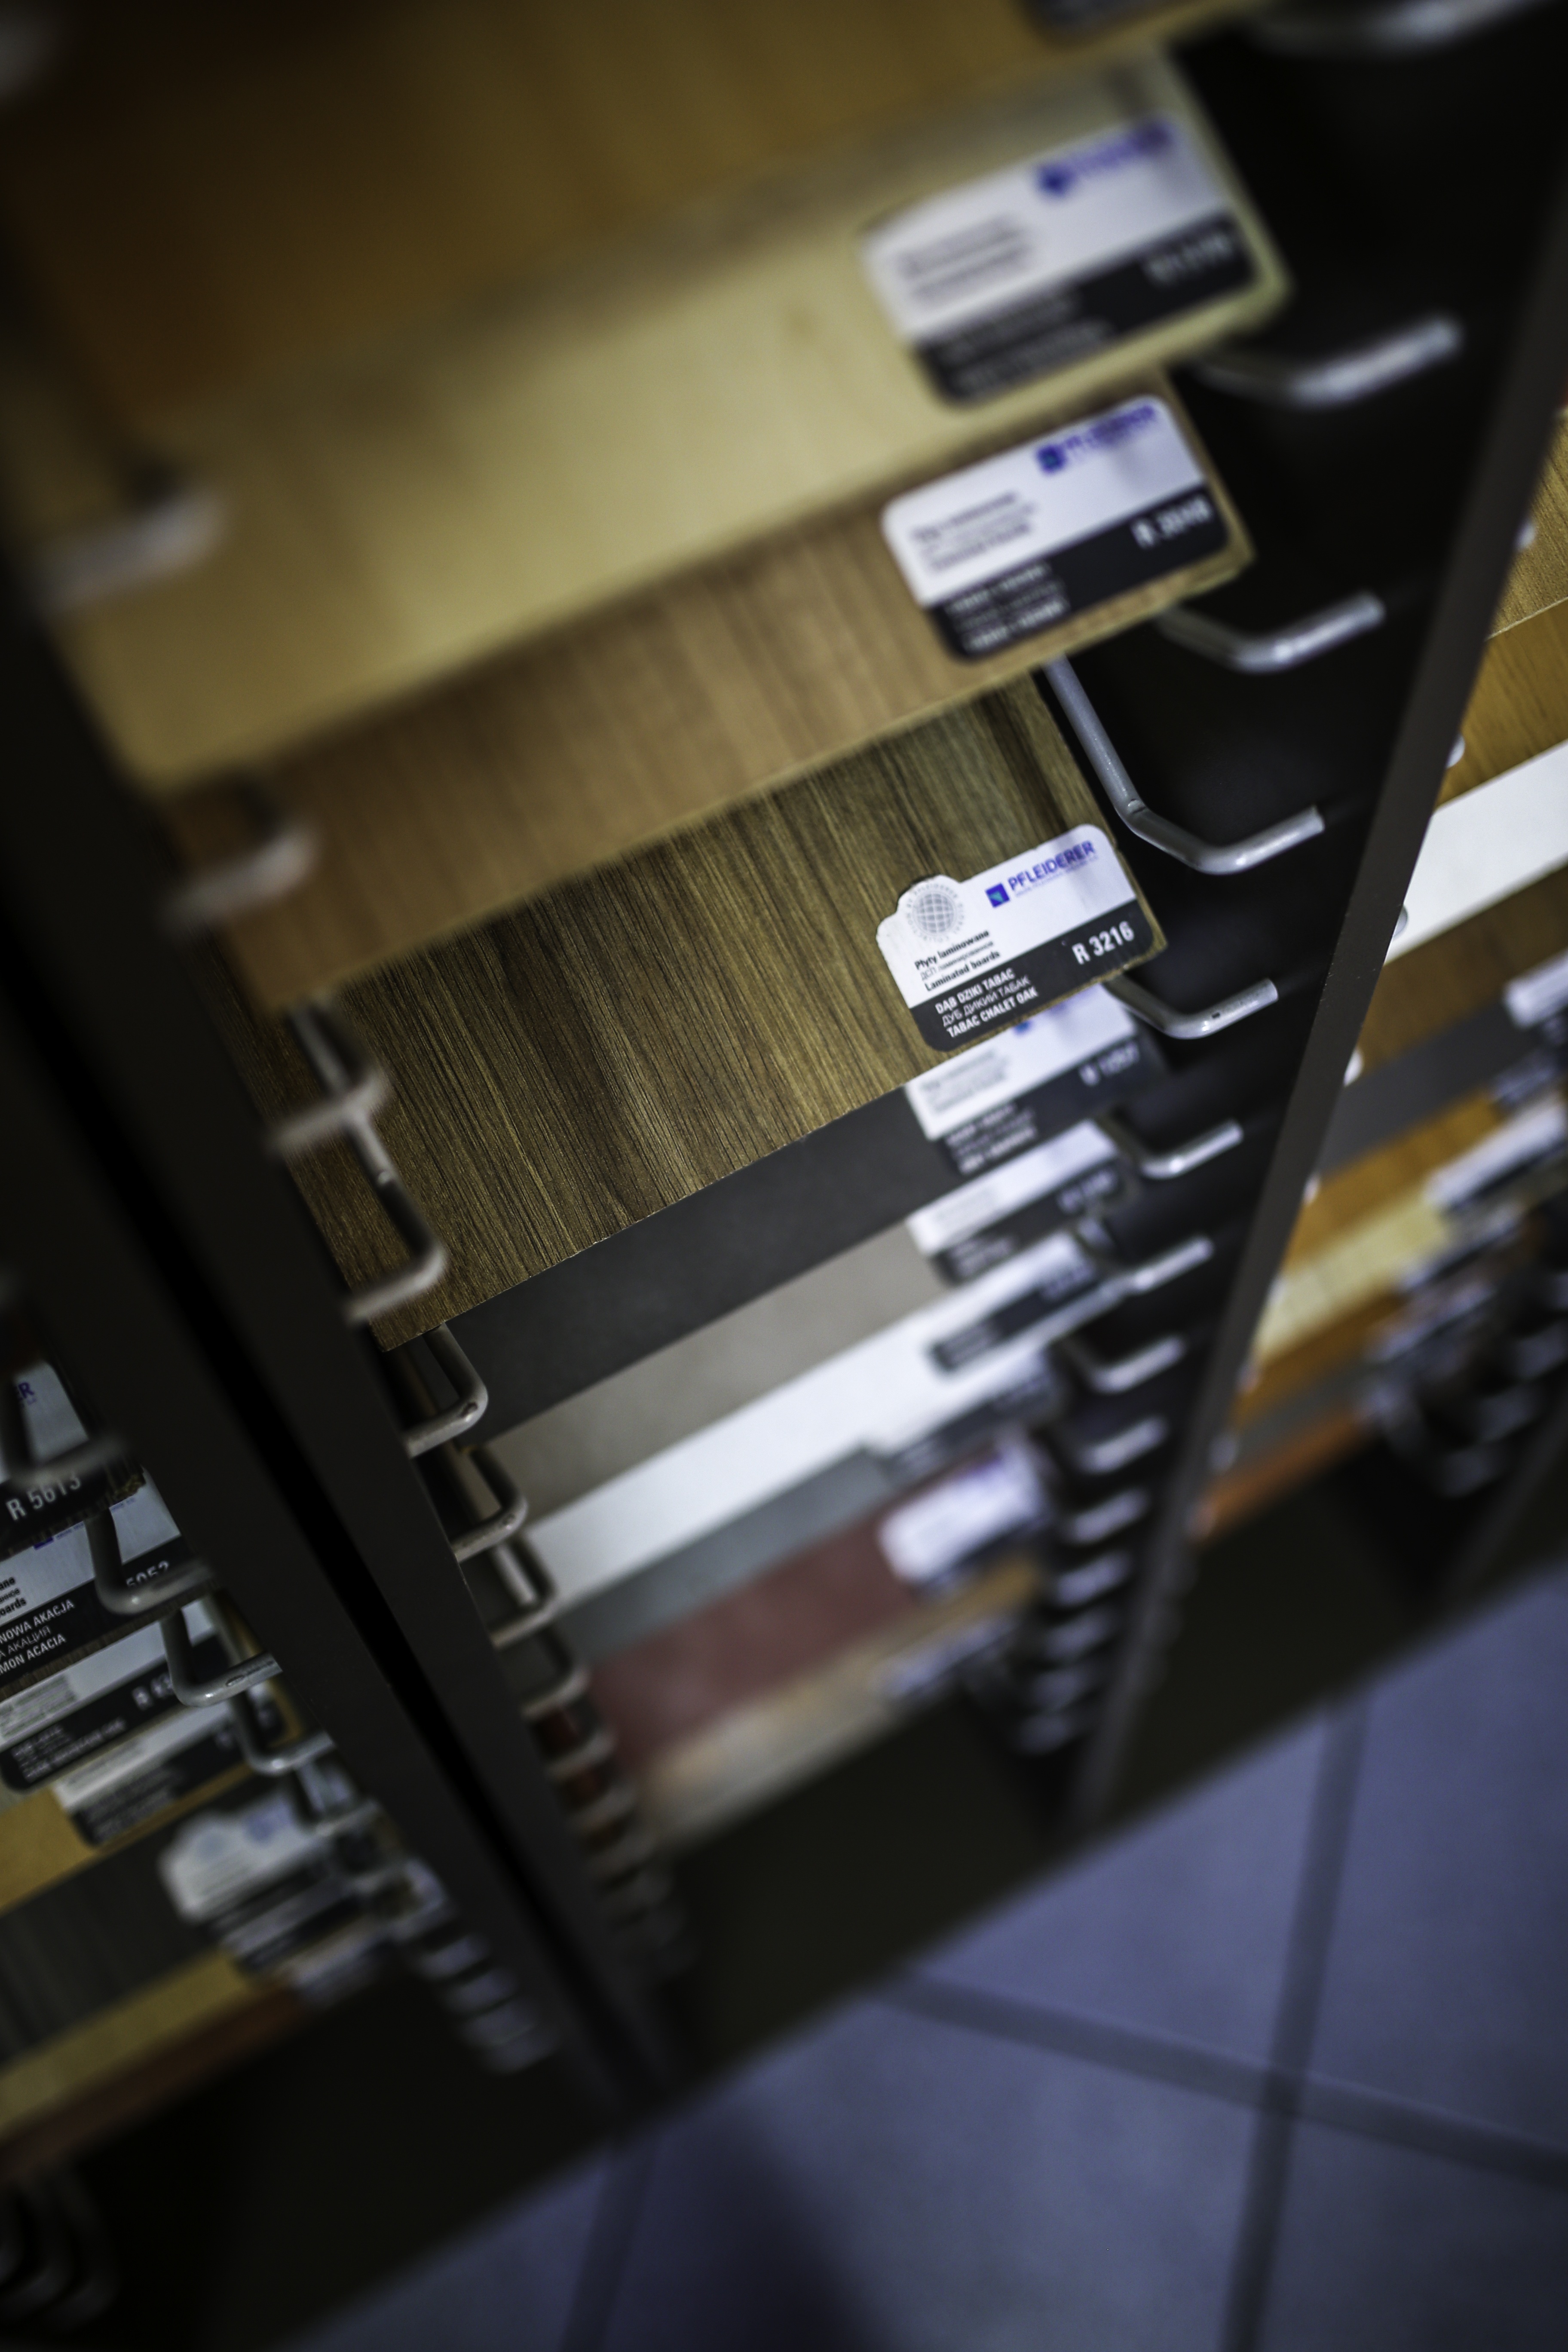
guitar, color, kitchen, black, close up, design, boards, laminated, photograph, oak, chalet, shape, string instrument, personal computer hardware, plucked string instruments, compact disc, tabac